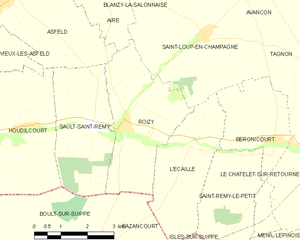
Carte des communes françaises: Roizy